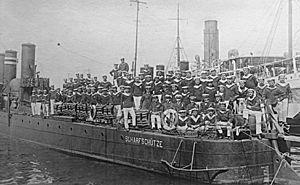
Le SMS Scharfschütze était un destroyer de classe Huszár construit par l'Autriche-Hongrie à partir de 1906.